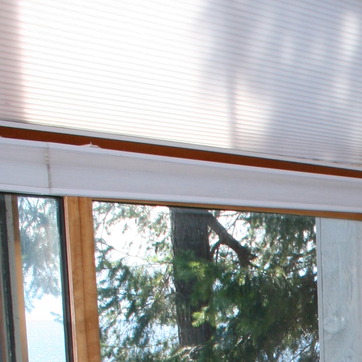
Material: plastic